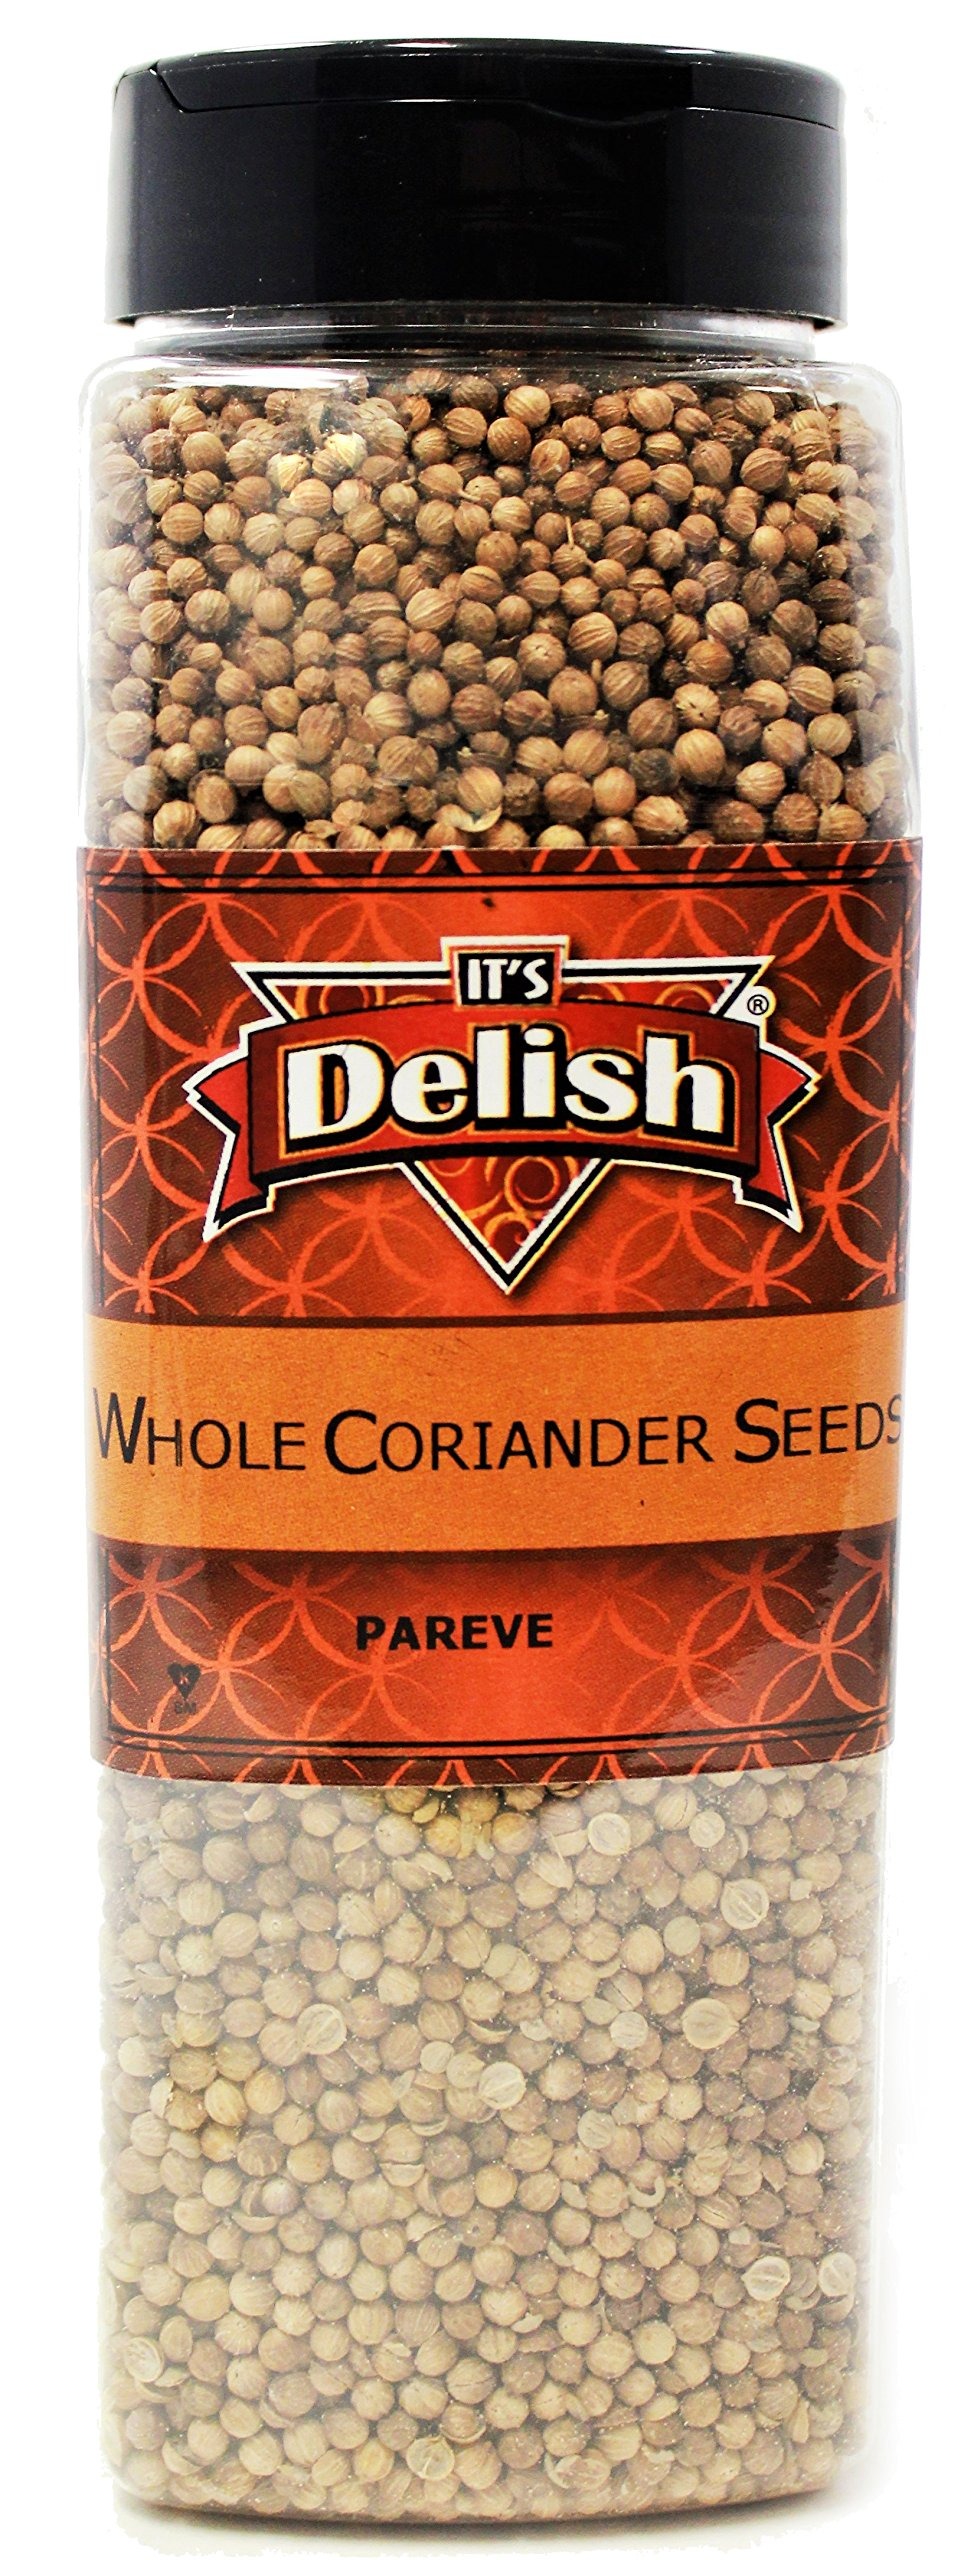
Item Name: Whole Coriander Seeds All Natural by It's Delish, (2 lbs)
Bullet Point 1: ALL NATURAL ready to use Whole Coriander Seeds
Bullet Point 2: VALUE SIZE bulk bag Its Delish brand
Bullet Point 3: TASTE & HEALTH Enhance your culinary experience with hearty flavor, bold taste and vibrant aroma
Bullet Point 4: YOUR USE Perfect for pickling and flavoring curries, dips, salsa, bread & baked goods, or to grind 'em up!
Bullet Point 5: PREMIUM QUALITY Certified Kosher OU Packaged in the USA No-MSG No-GMO Non-Irradiated
Product Description: It's Delish Whole Coriander Seeds are premium quality and all natural. We believe in bringing you only the very best the market has to offer, as with all of our spices and seasnings. That's why we have a growing list of satisfied customers. Join them for the ultimate culinary experience, you"ll be back as well! Fresh, flavorful and aromatic. Enjoy! <p></p>It's Delish was established in 1992 and is located in North Hollywood, California. It's Delish is a food manufacturer and distributor who produces over 500 gourmet food products including licorice, sour belts, taffies, caramels, Jordan almonds, chocolates, nuts, fruits, trail mixes, spices, and the spice blends. It's Delish also produces organics and all natural products. We give you the opportunity to order from the factory direct!<p></p>It’s Delish! prides itself on the four pillars that are at the foundation of everything we do.<p></p>Innovation Quality Value Service
Value: 1.0
Unit: Count

Price: 19.99